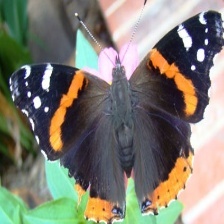
Species: RED ADMIRAL
Butterfly family (ImageNet category): admiral